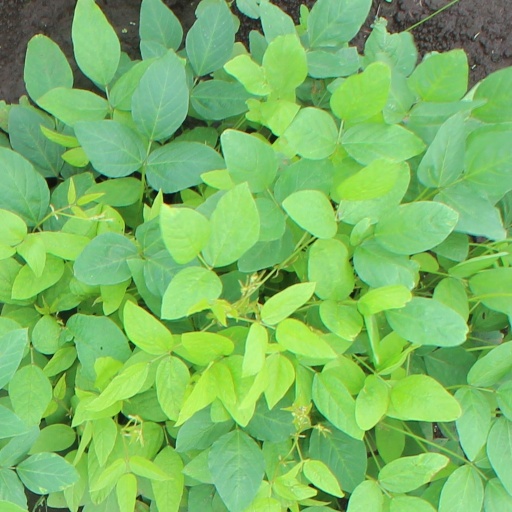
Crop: soybean